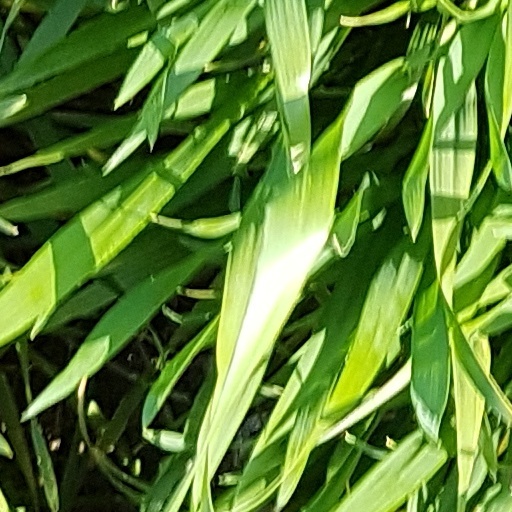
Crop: wheat